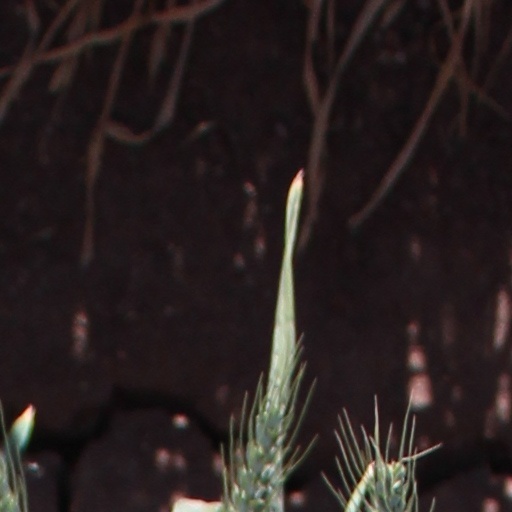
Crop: wheat